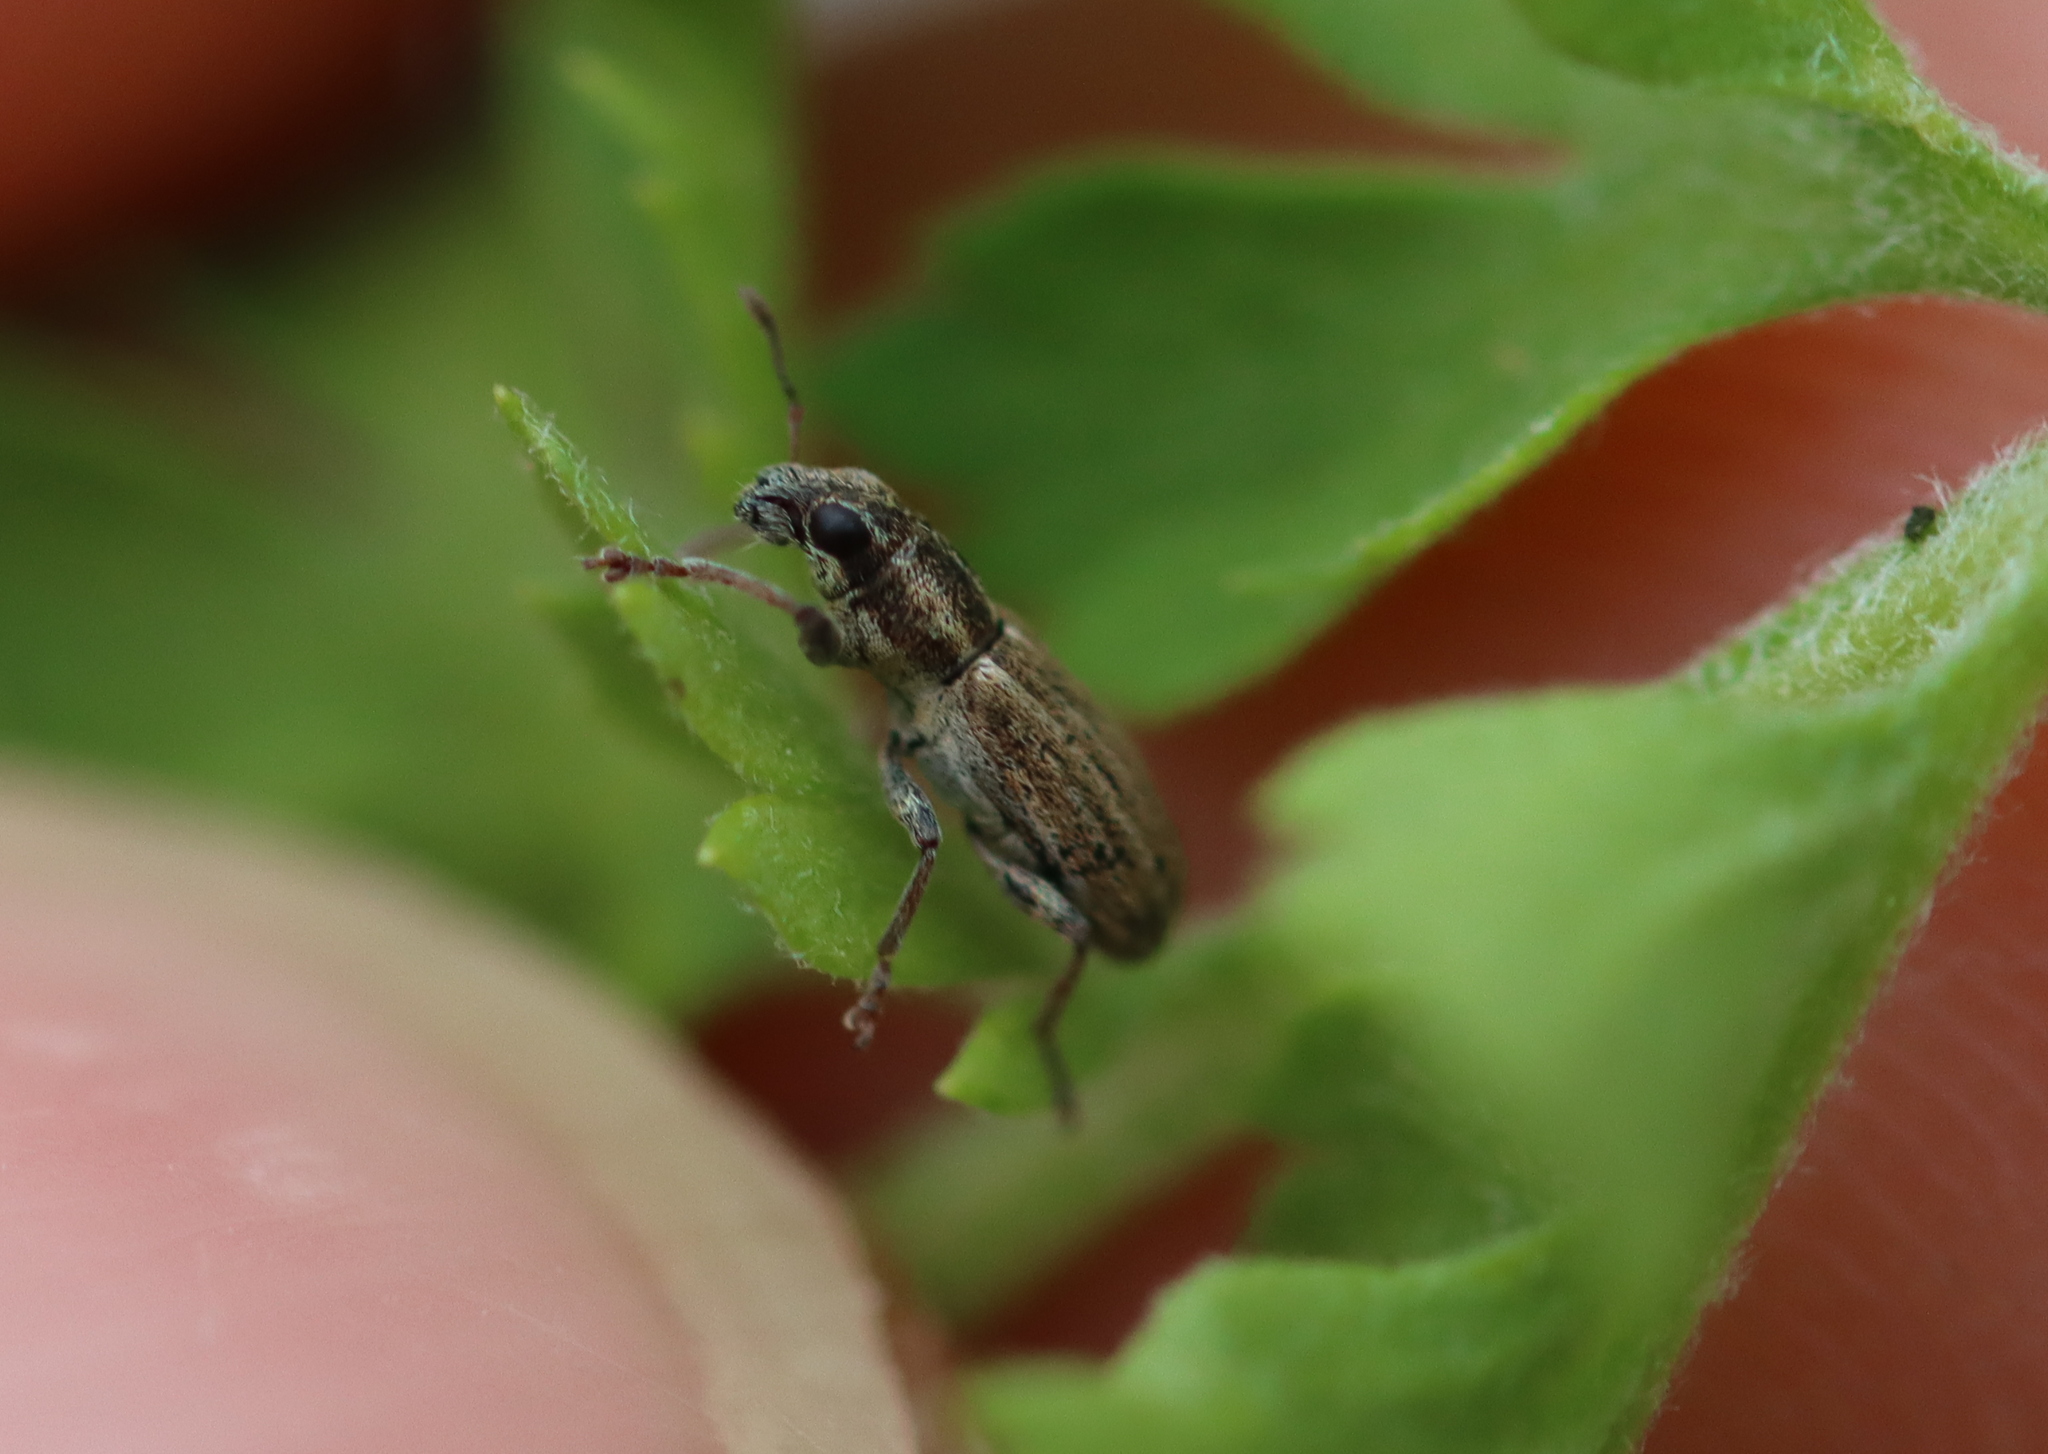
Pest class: pea_leaf_weevil